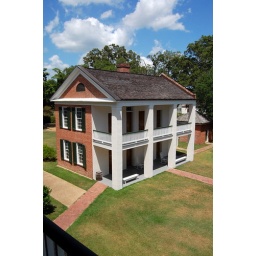
An adjacent building at the Melrose antebellum home in Natchez, MS